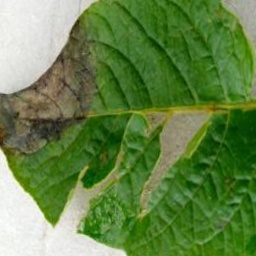
Etiqueta: Late Blight